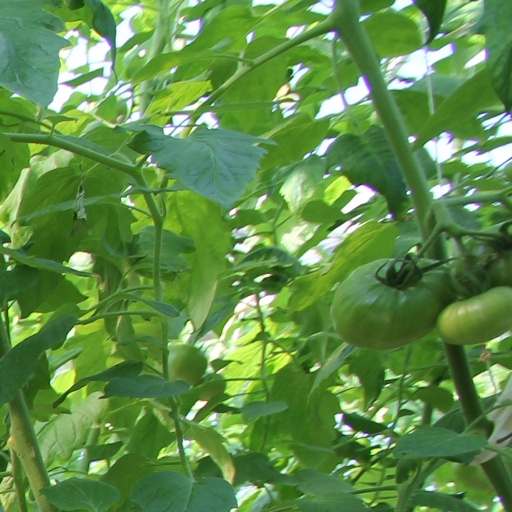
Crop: tomato